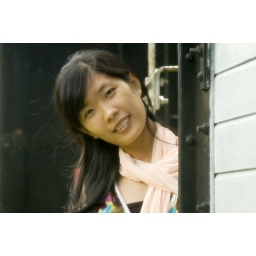
Innocent in the frieght car of the train